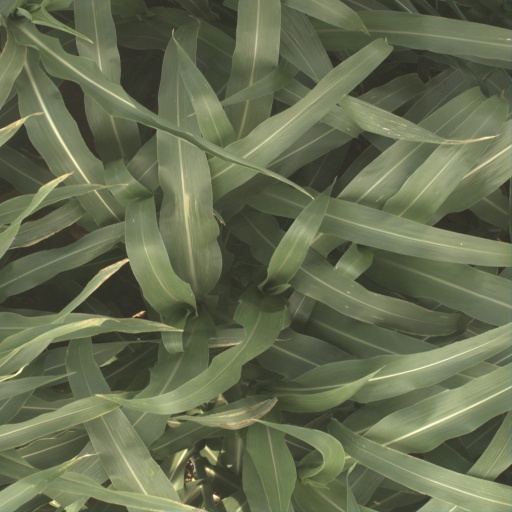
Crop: sorghum